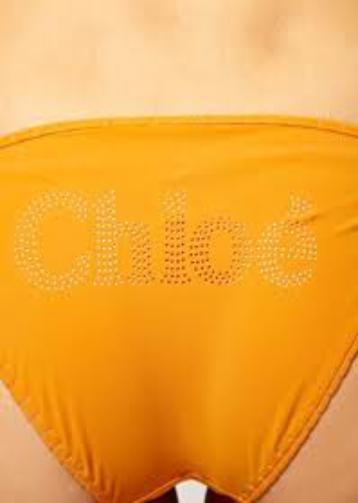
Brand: Chloe
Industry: Clothes